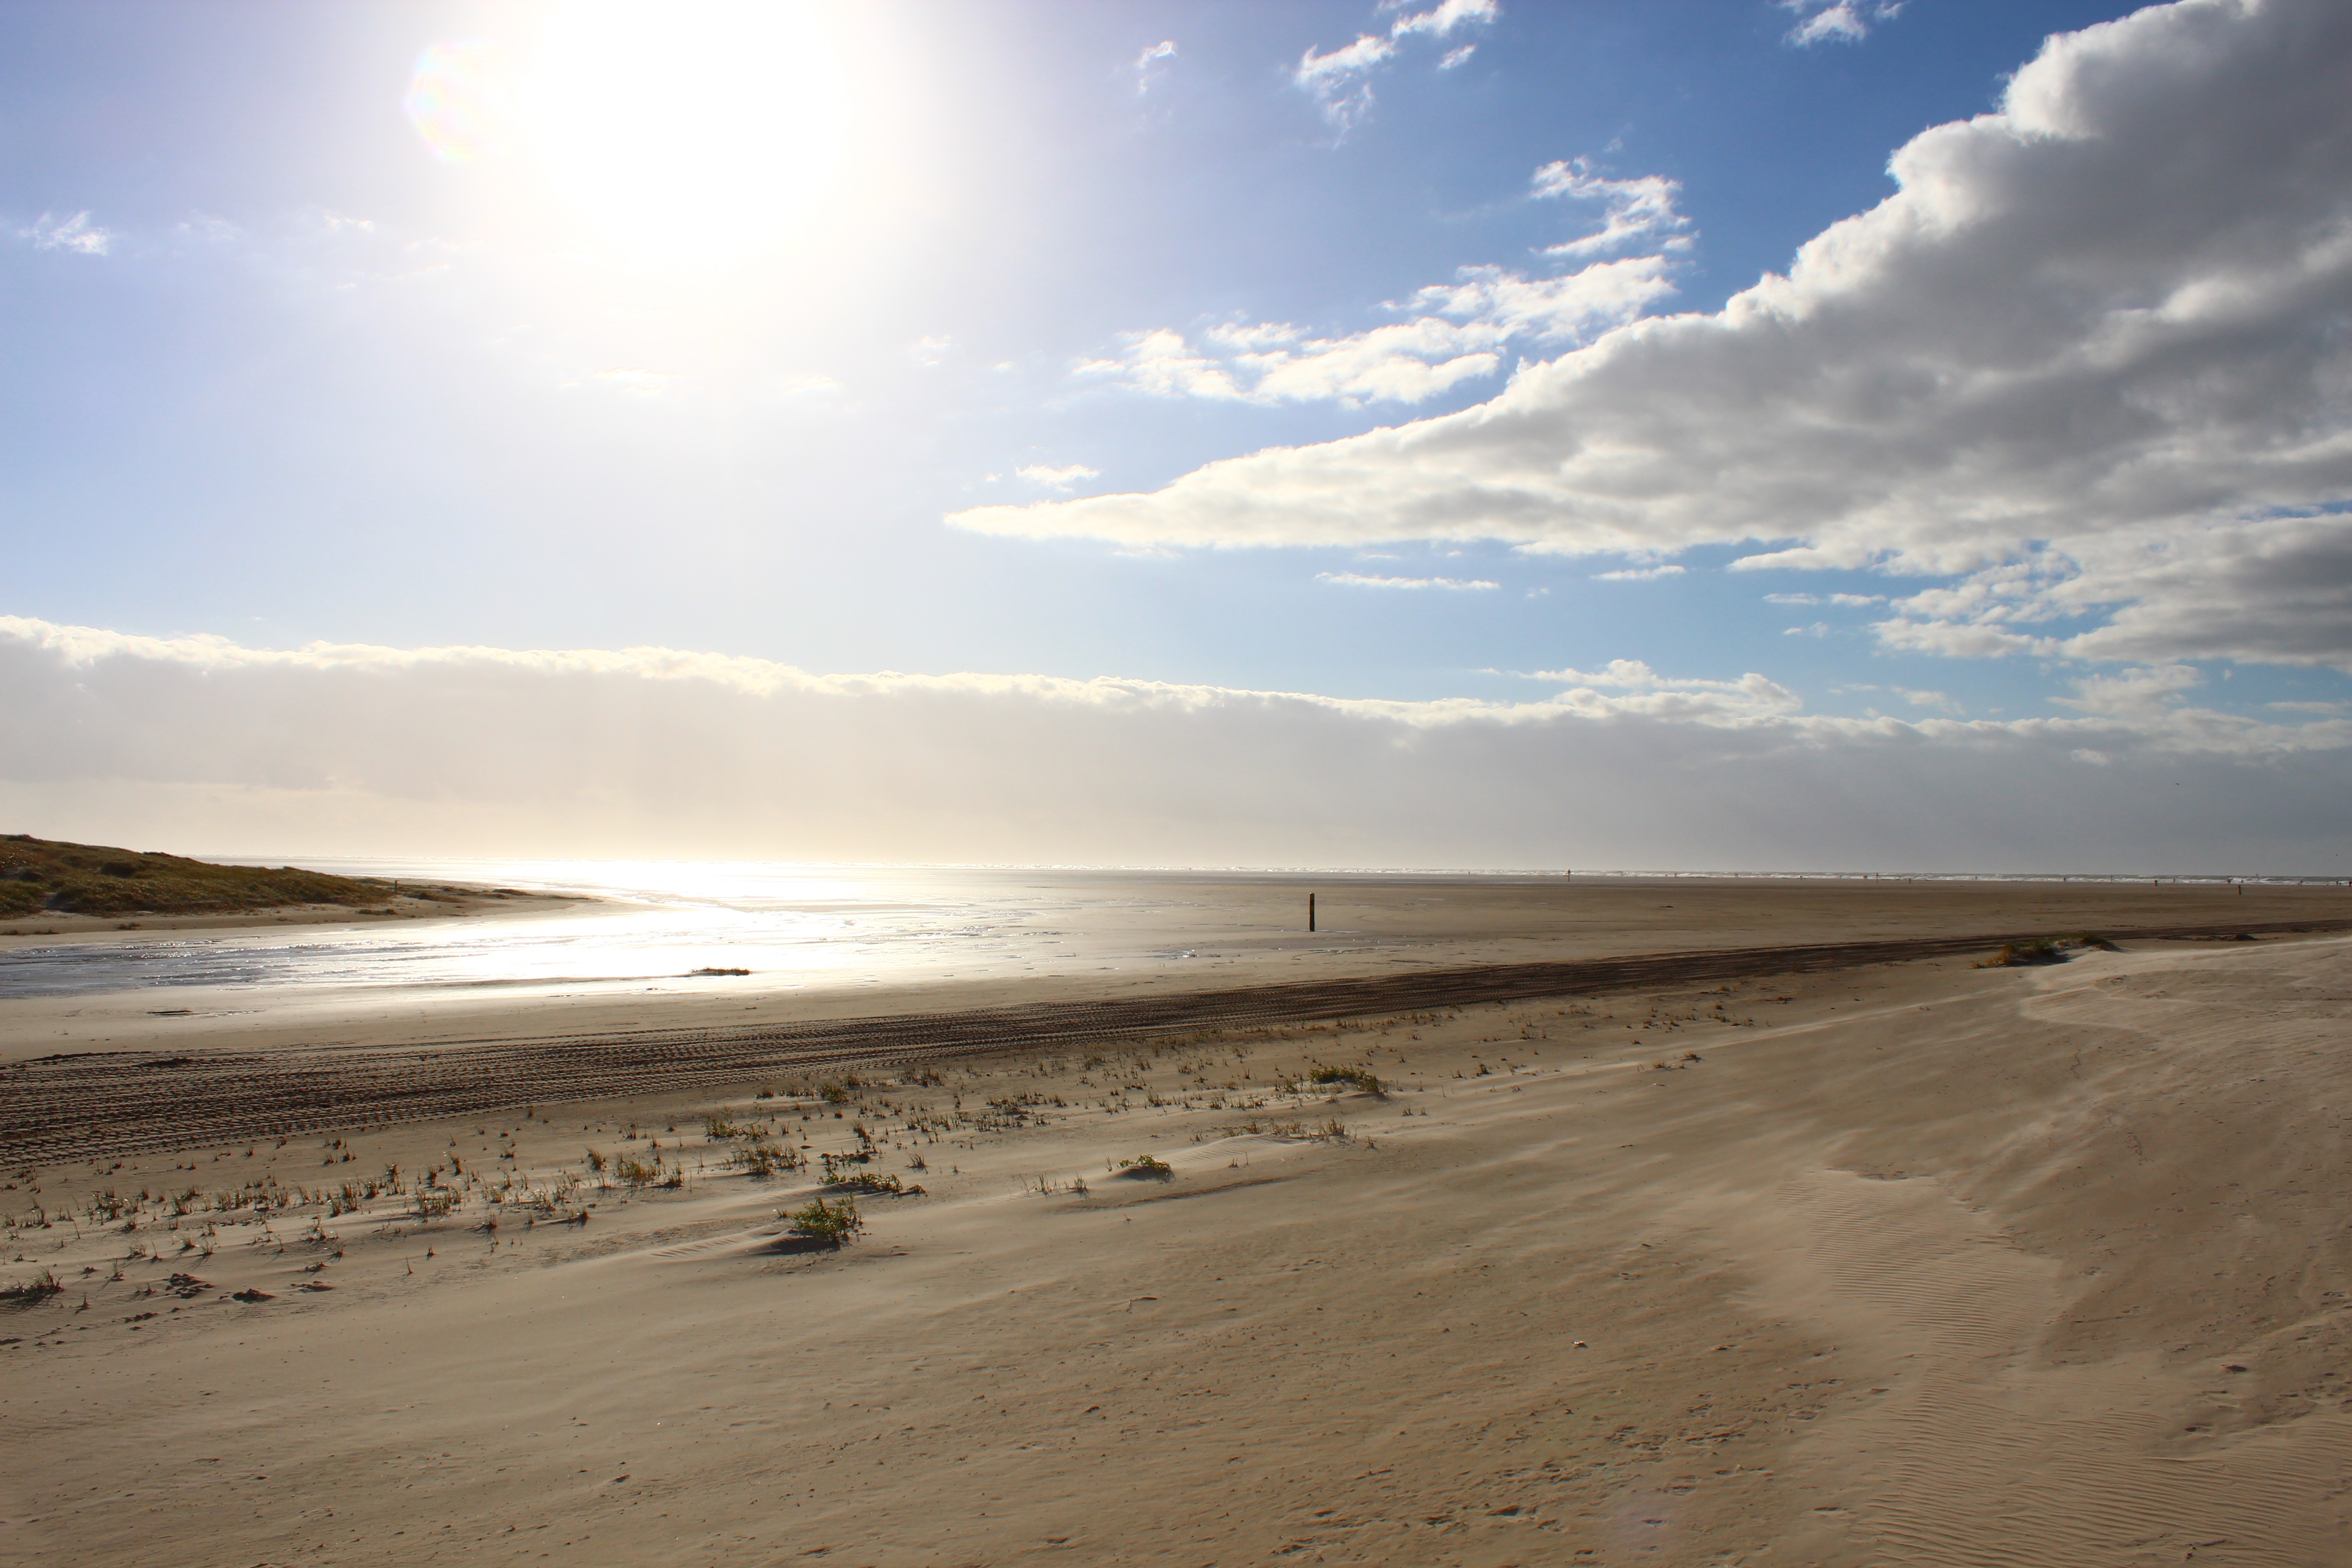
beach, sea, coast, sand, ocean, horizon, cloud, sky, sunset, sunlight, shore, wave, dawn, dusk, bay, material, body of water, habitat, north sea, nordfriesland, mudflat, wind structure in the sand, saint peter ording, natural environment, wind wave